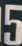
Number: 5